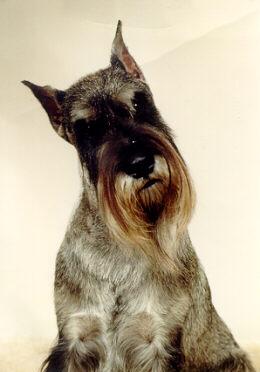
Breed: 220-n000053-standard_schnauzer